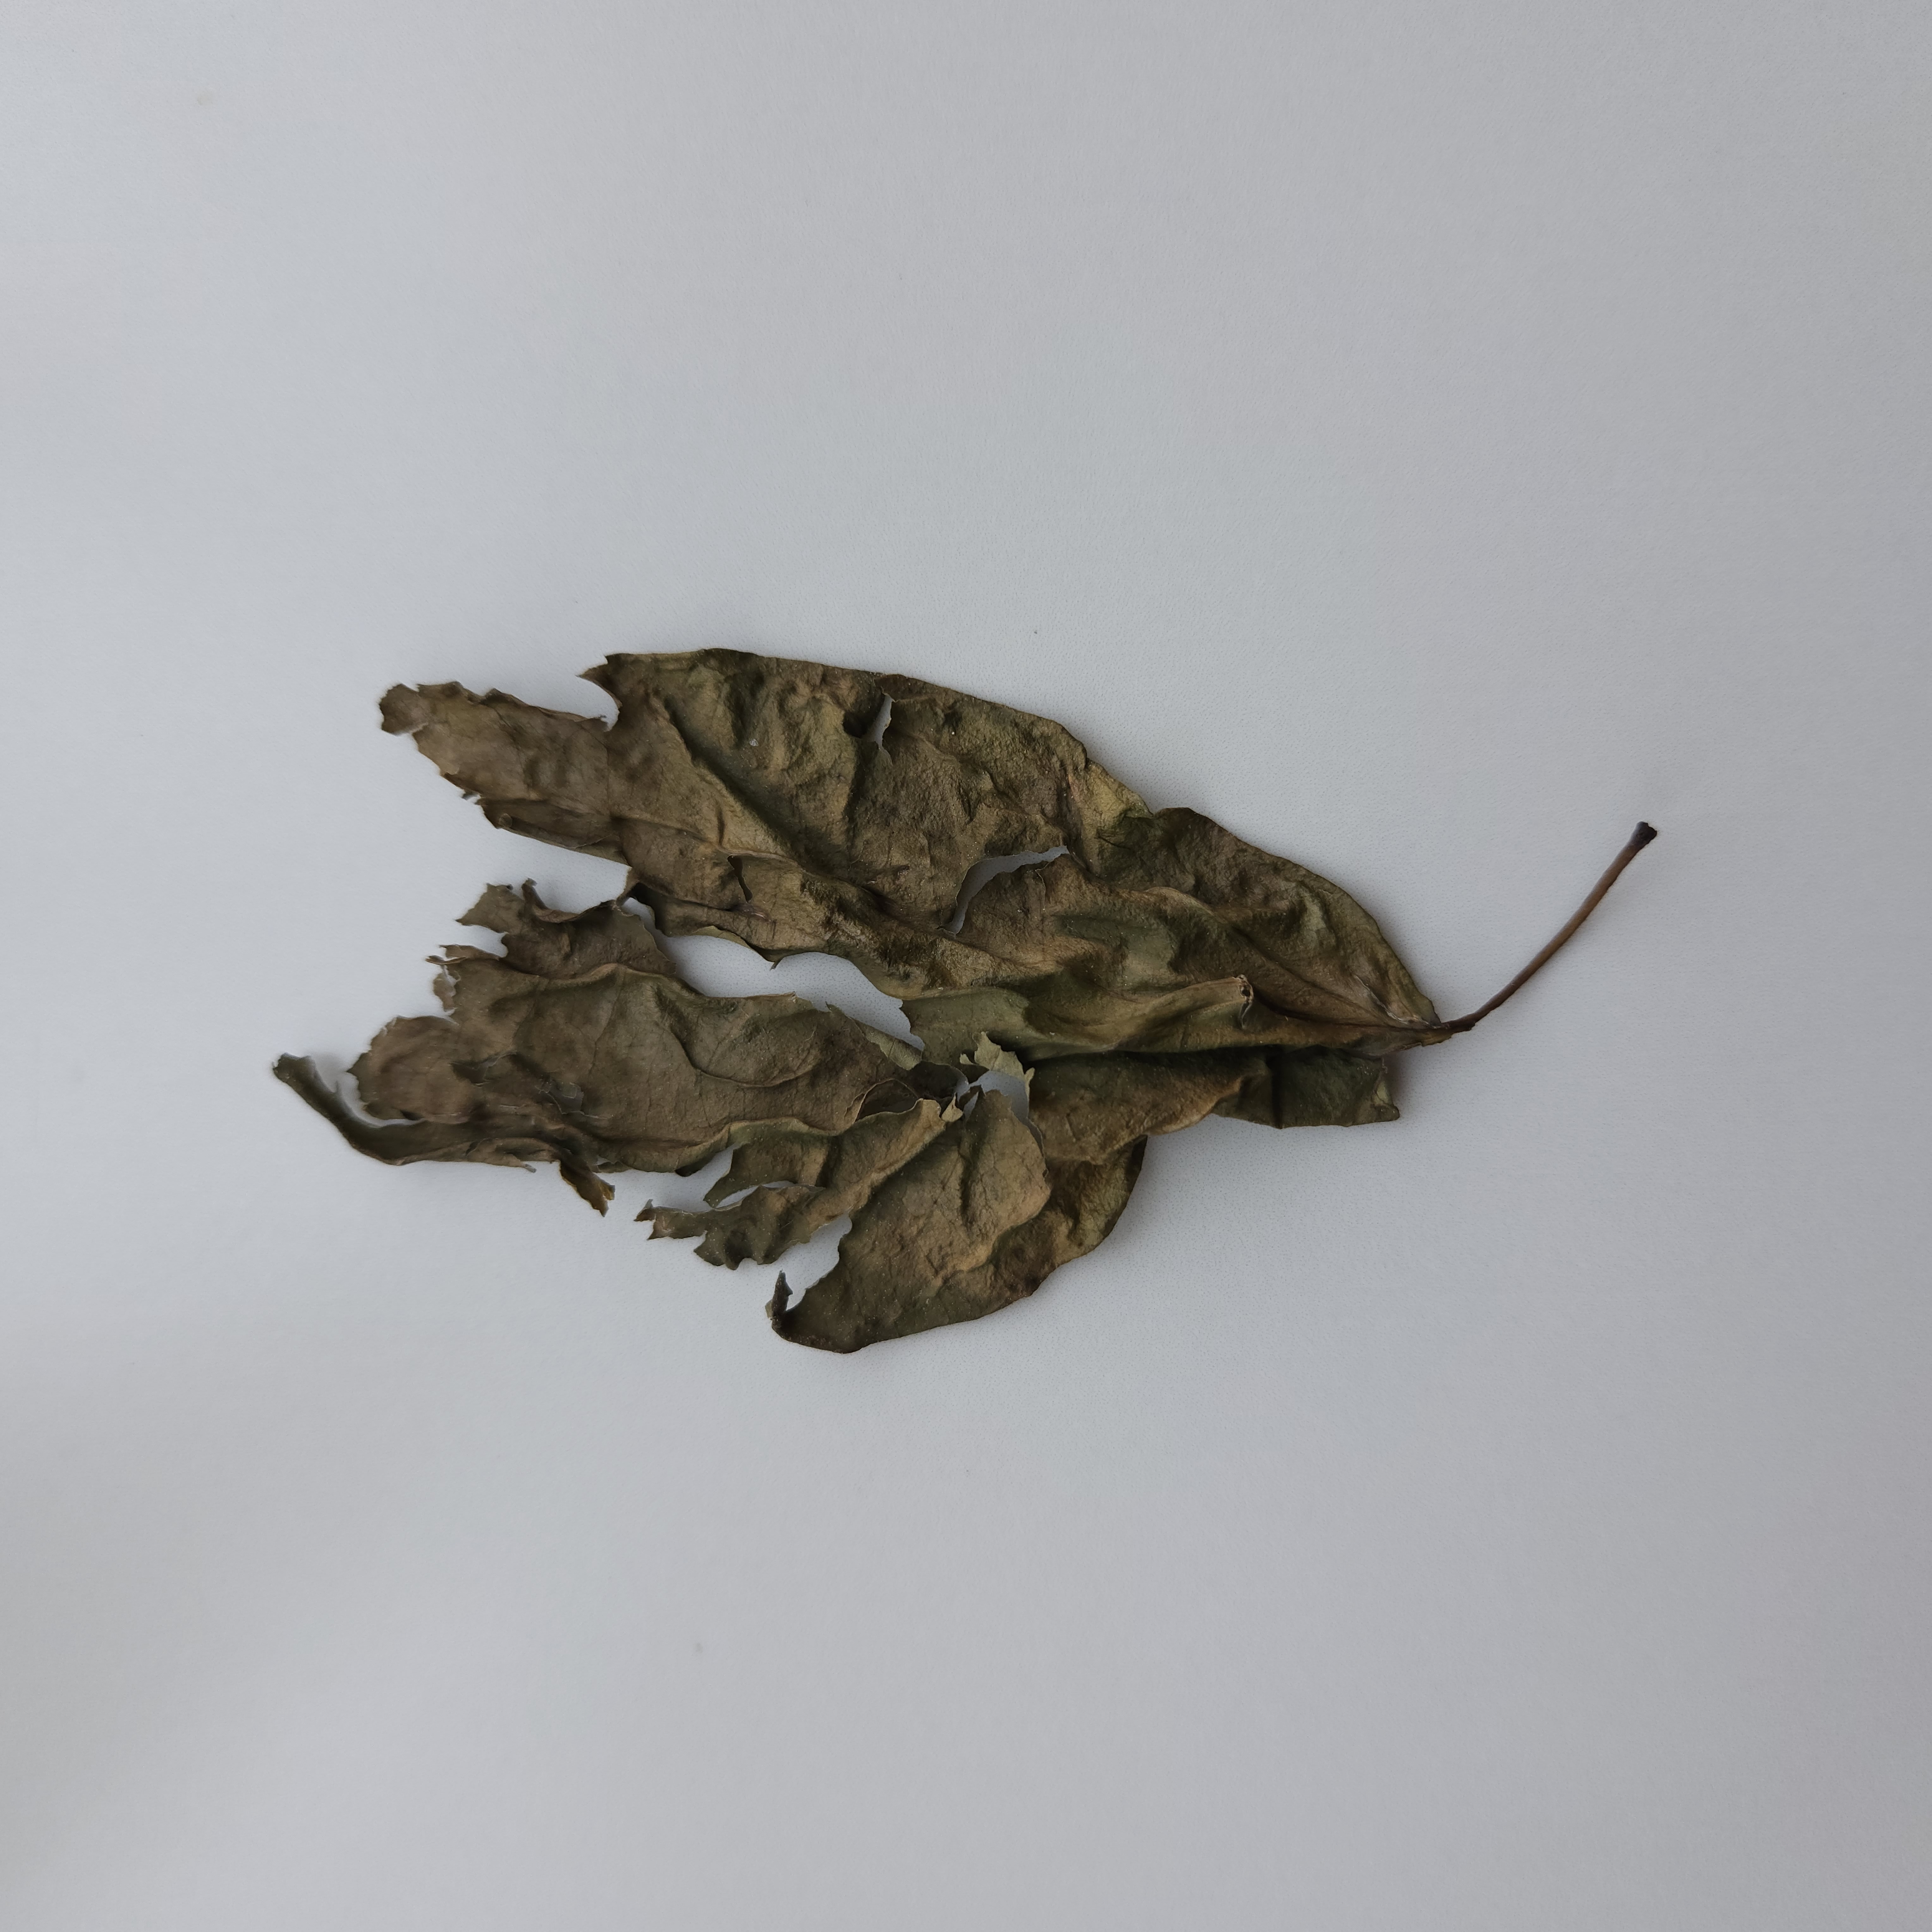
Label: Dried